Disposable food packaging

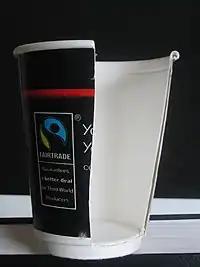
Insulated paper cup for hot drinks, cut away to show air layer

In 1908, Samuel J. Crumbine was a public health officer in Kansas. He was on a train when he witnessed one of his tuberculosis patients taking a drink of water from a common dipper and water bucket (a publicly shared way of drinking water) in the car. Right behind his patient was a young girl who drank from the same dipper and bucket. This inspired him to launch a crusade to ban publicly shared or common utensils in public places. Taking note of the trend, Lawrence Luellen and Hugh Moore invented a disposable paper cup called the "Health Cup" and later renamed the "Dixie Cup".